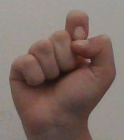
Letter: fa